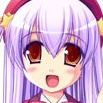
Portrait style: Anime Portrait